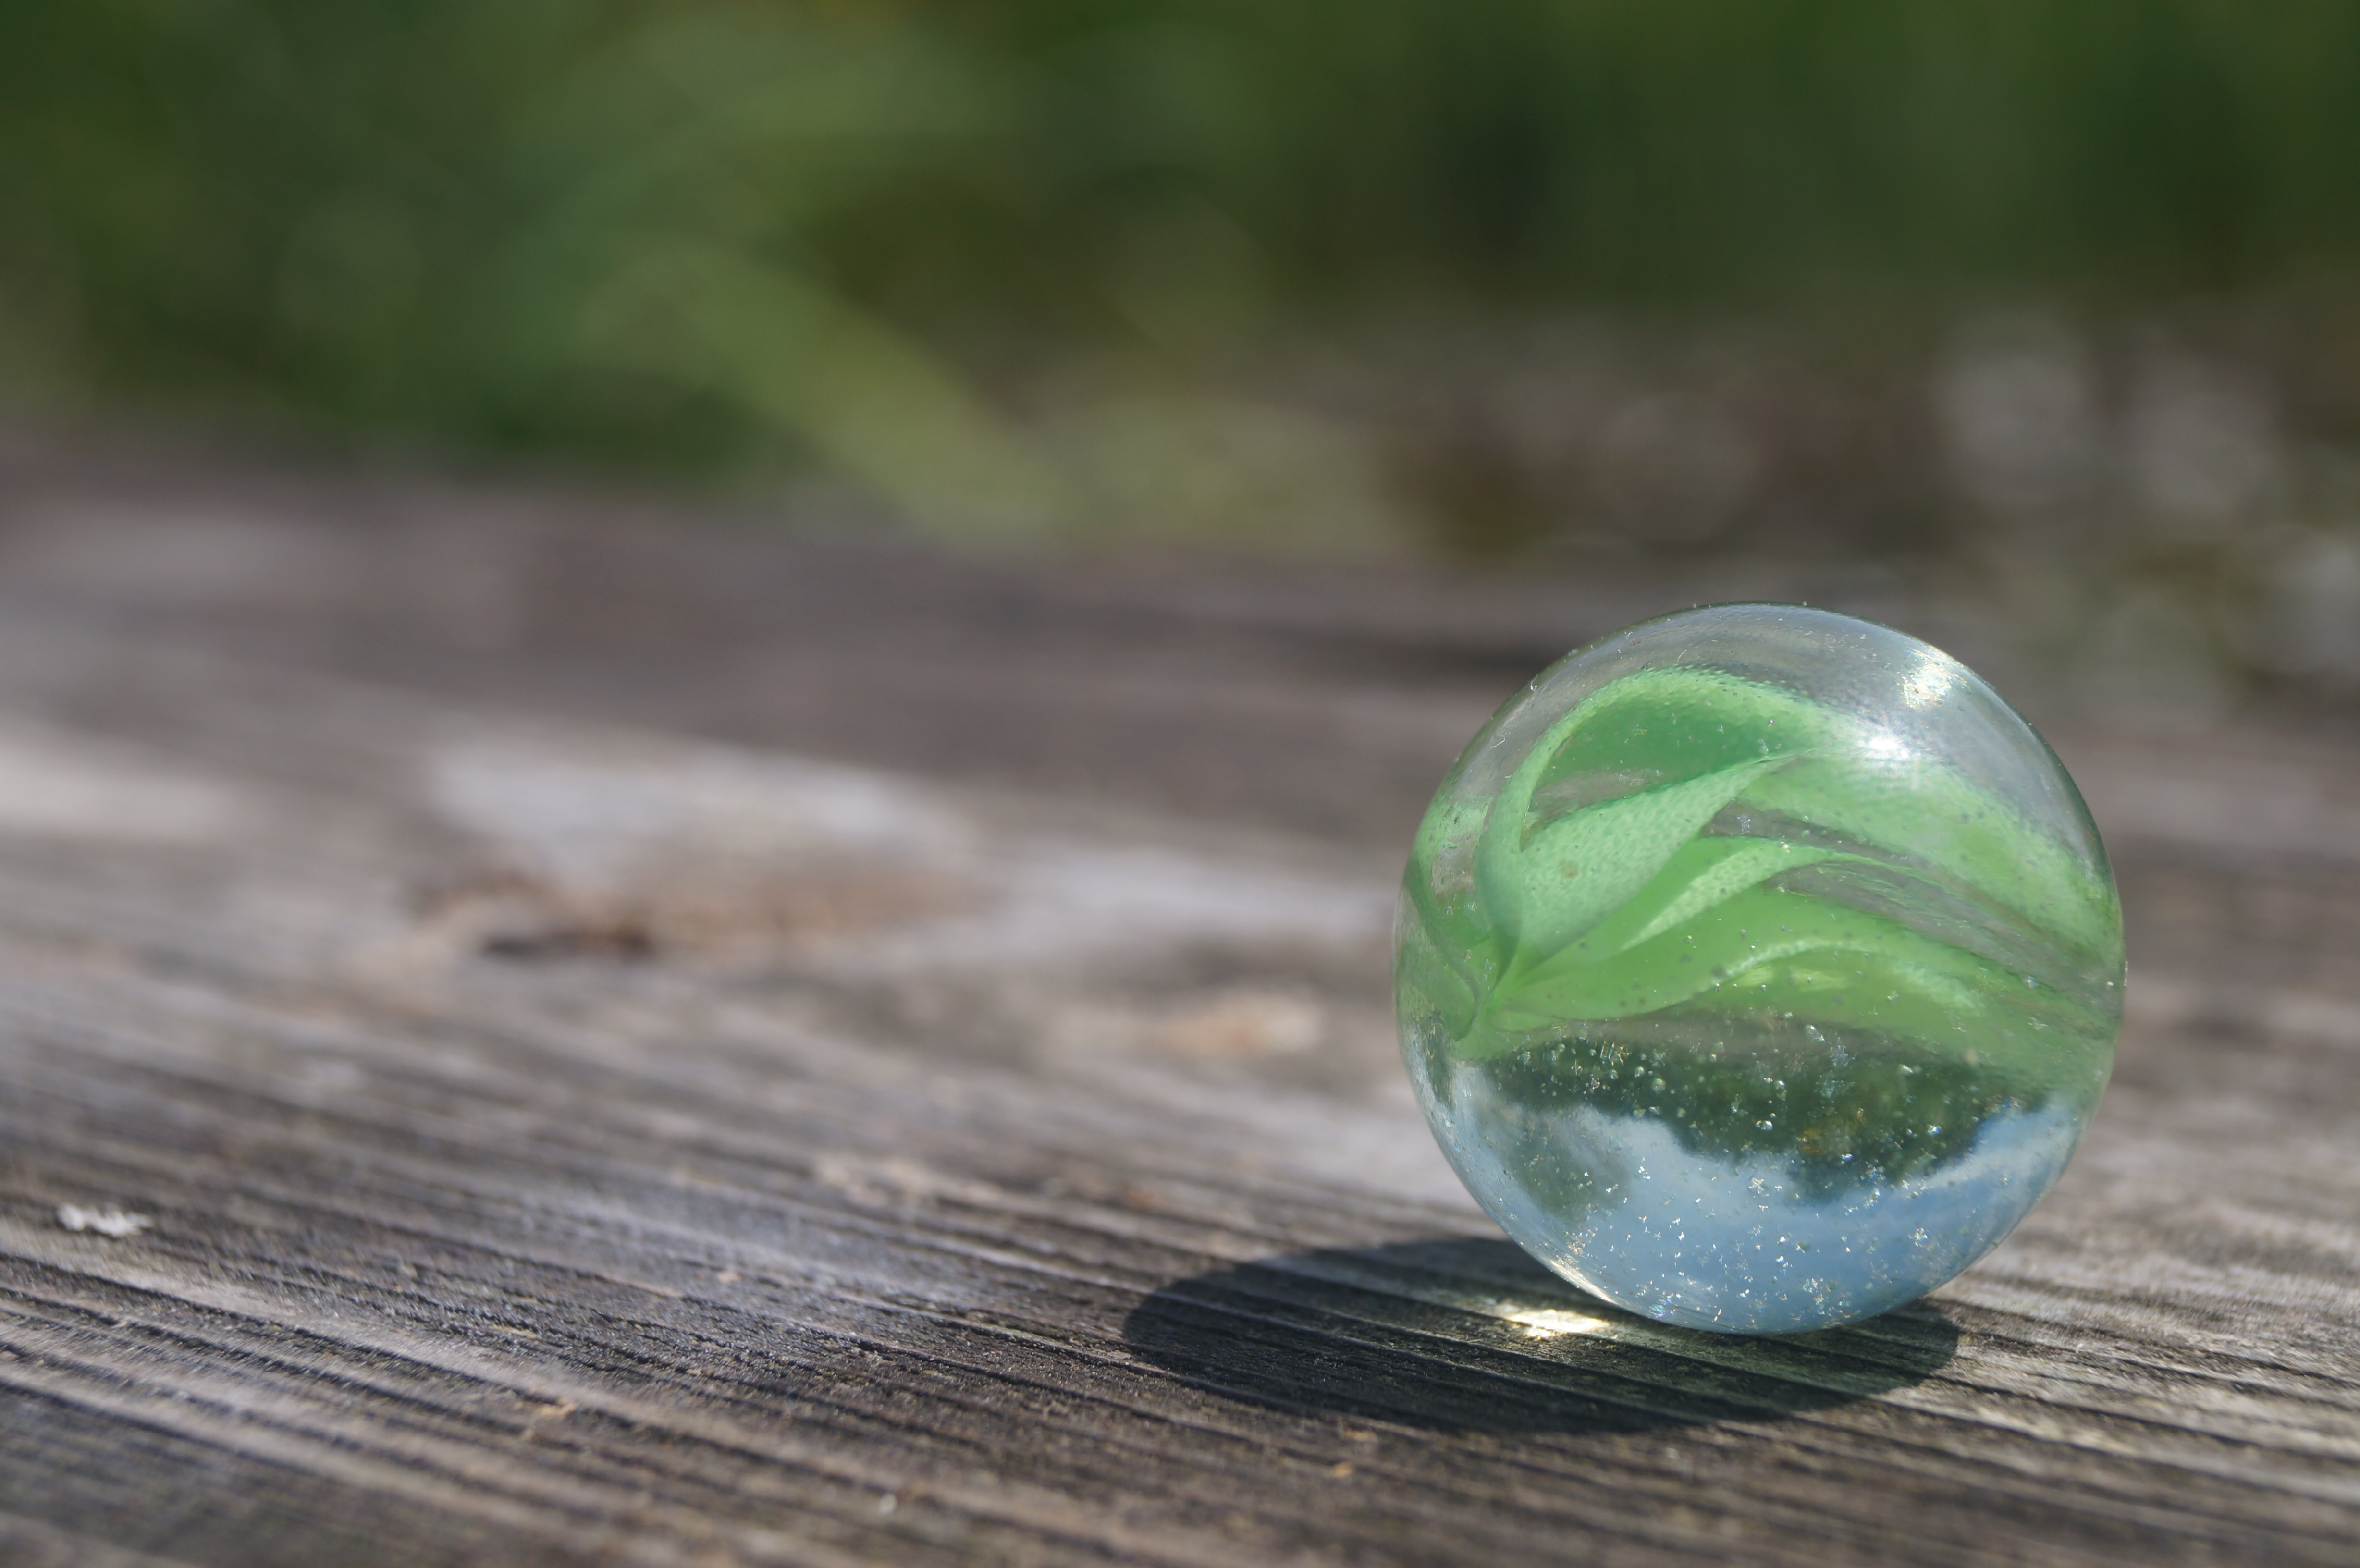
water, grass, leaf, glass, green, colorful, material, close up, roll, marbles, marble, shape, glass ball, macro photography, about, glass marbles